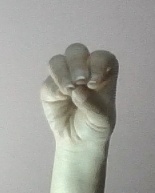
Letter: ha